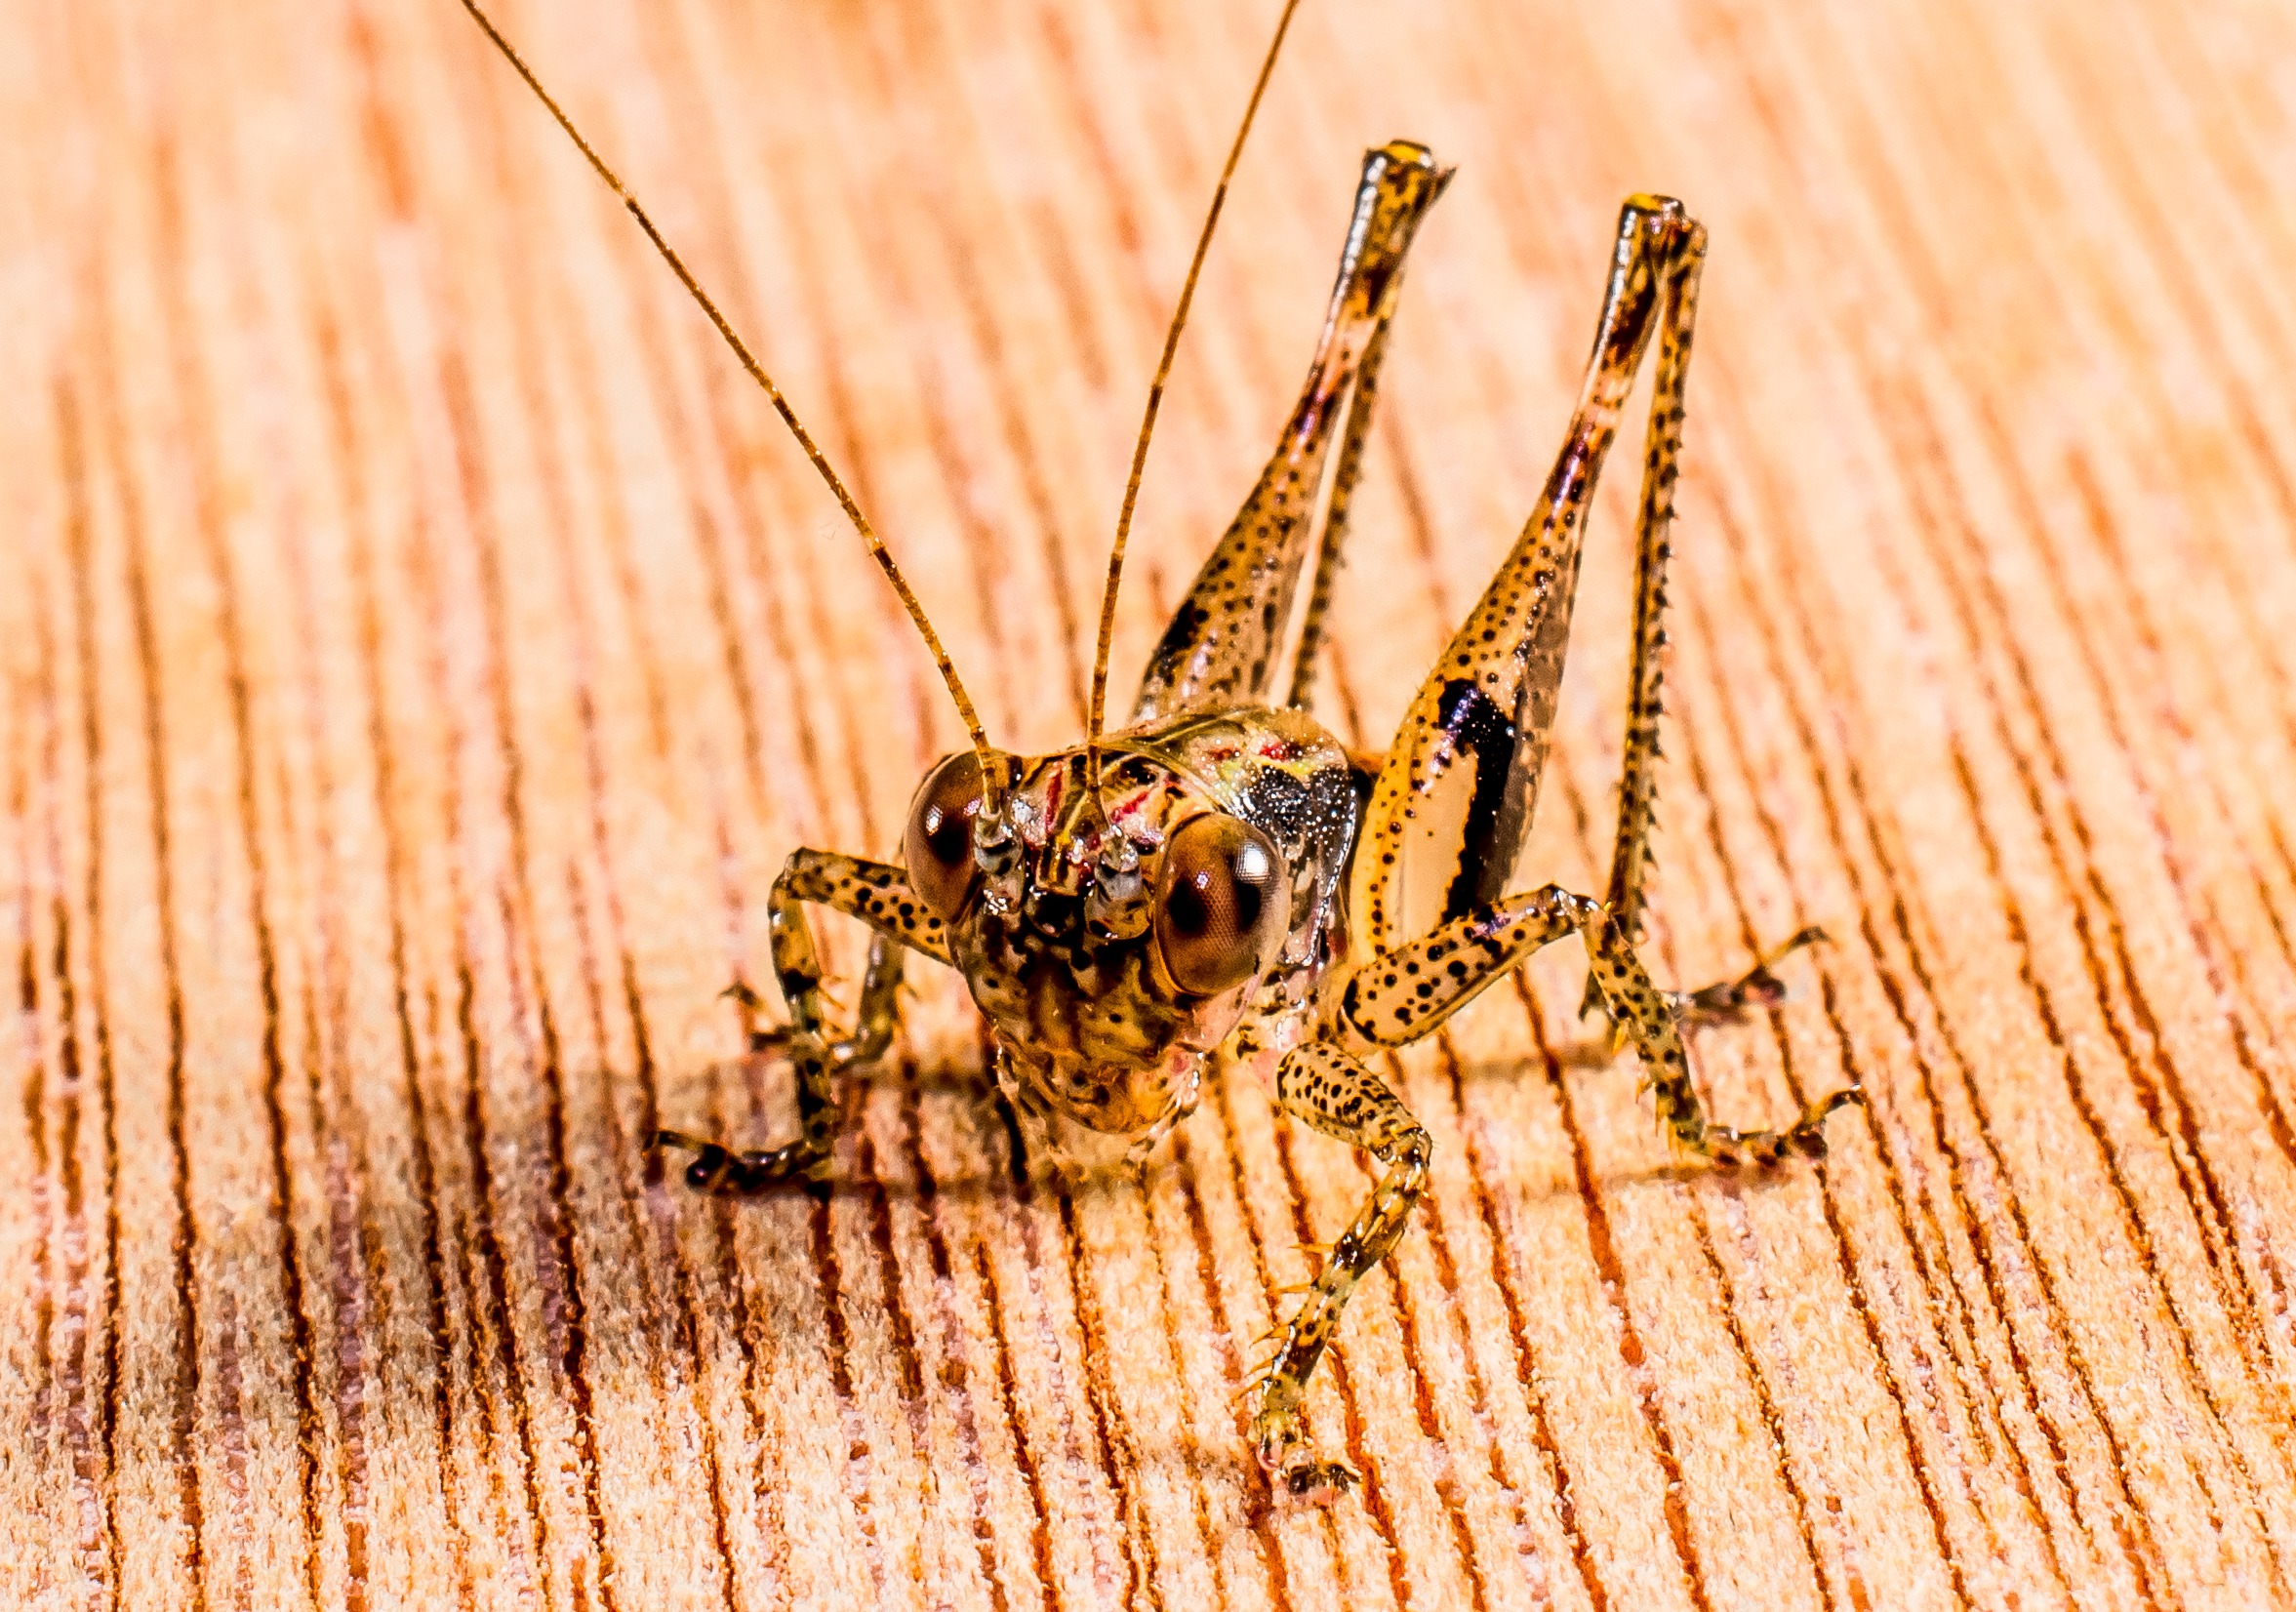
photography, insect, close, fauna, invertebrate, close up, grasshopper, viridissima, macro photography, arthropod